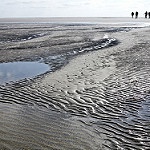
Label: sea